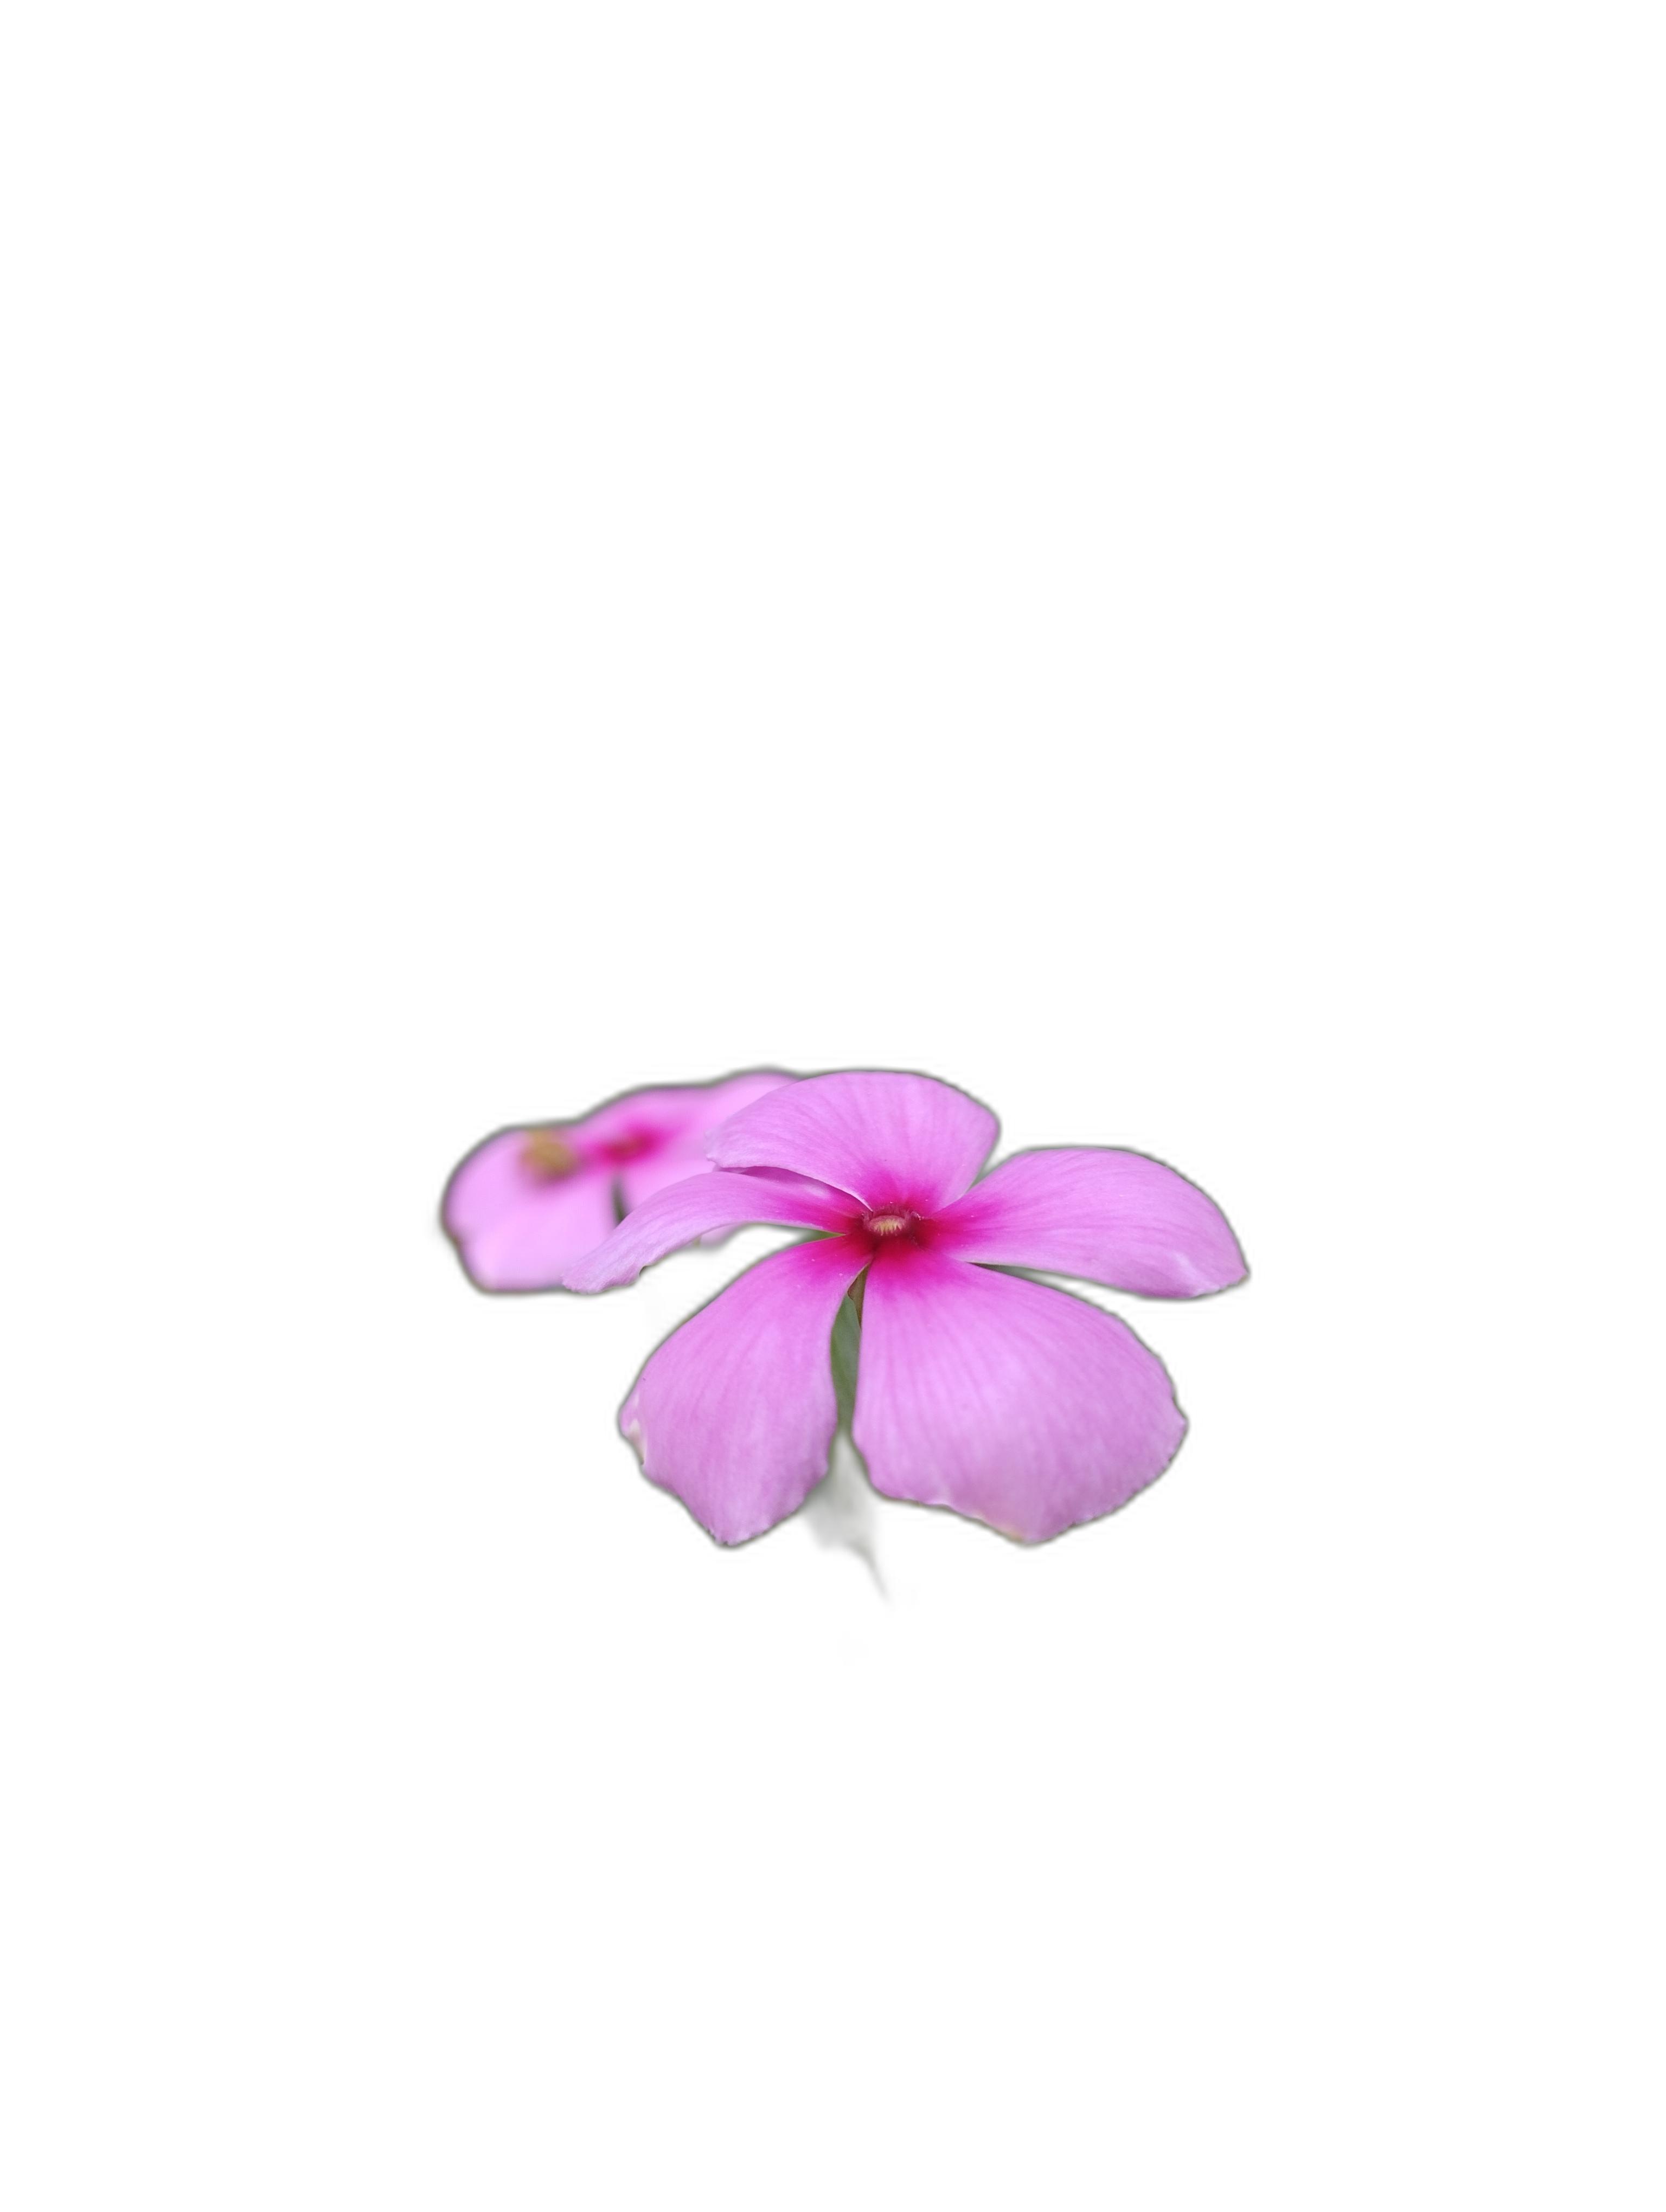
Label: Madagascar periwinkle